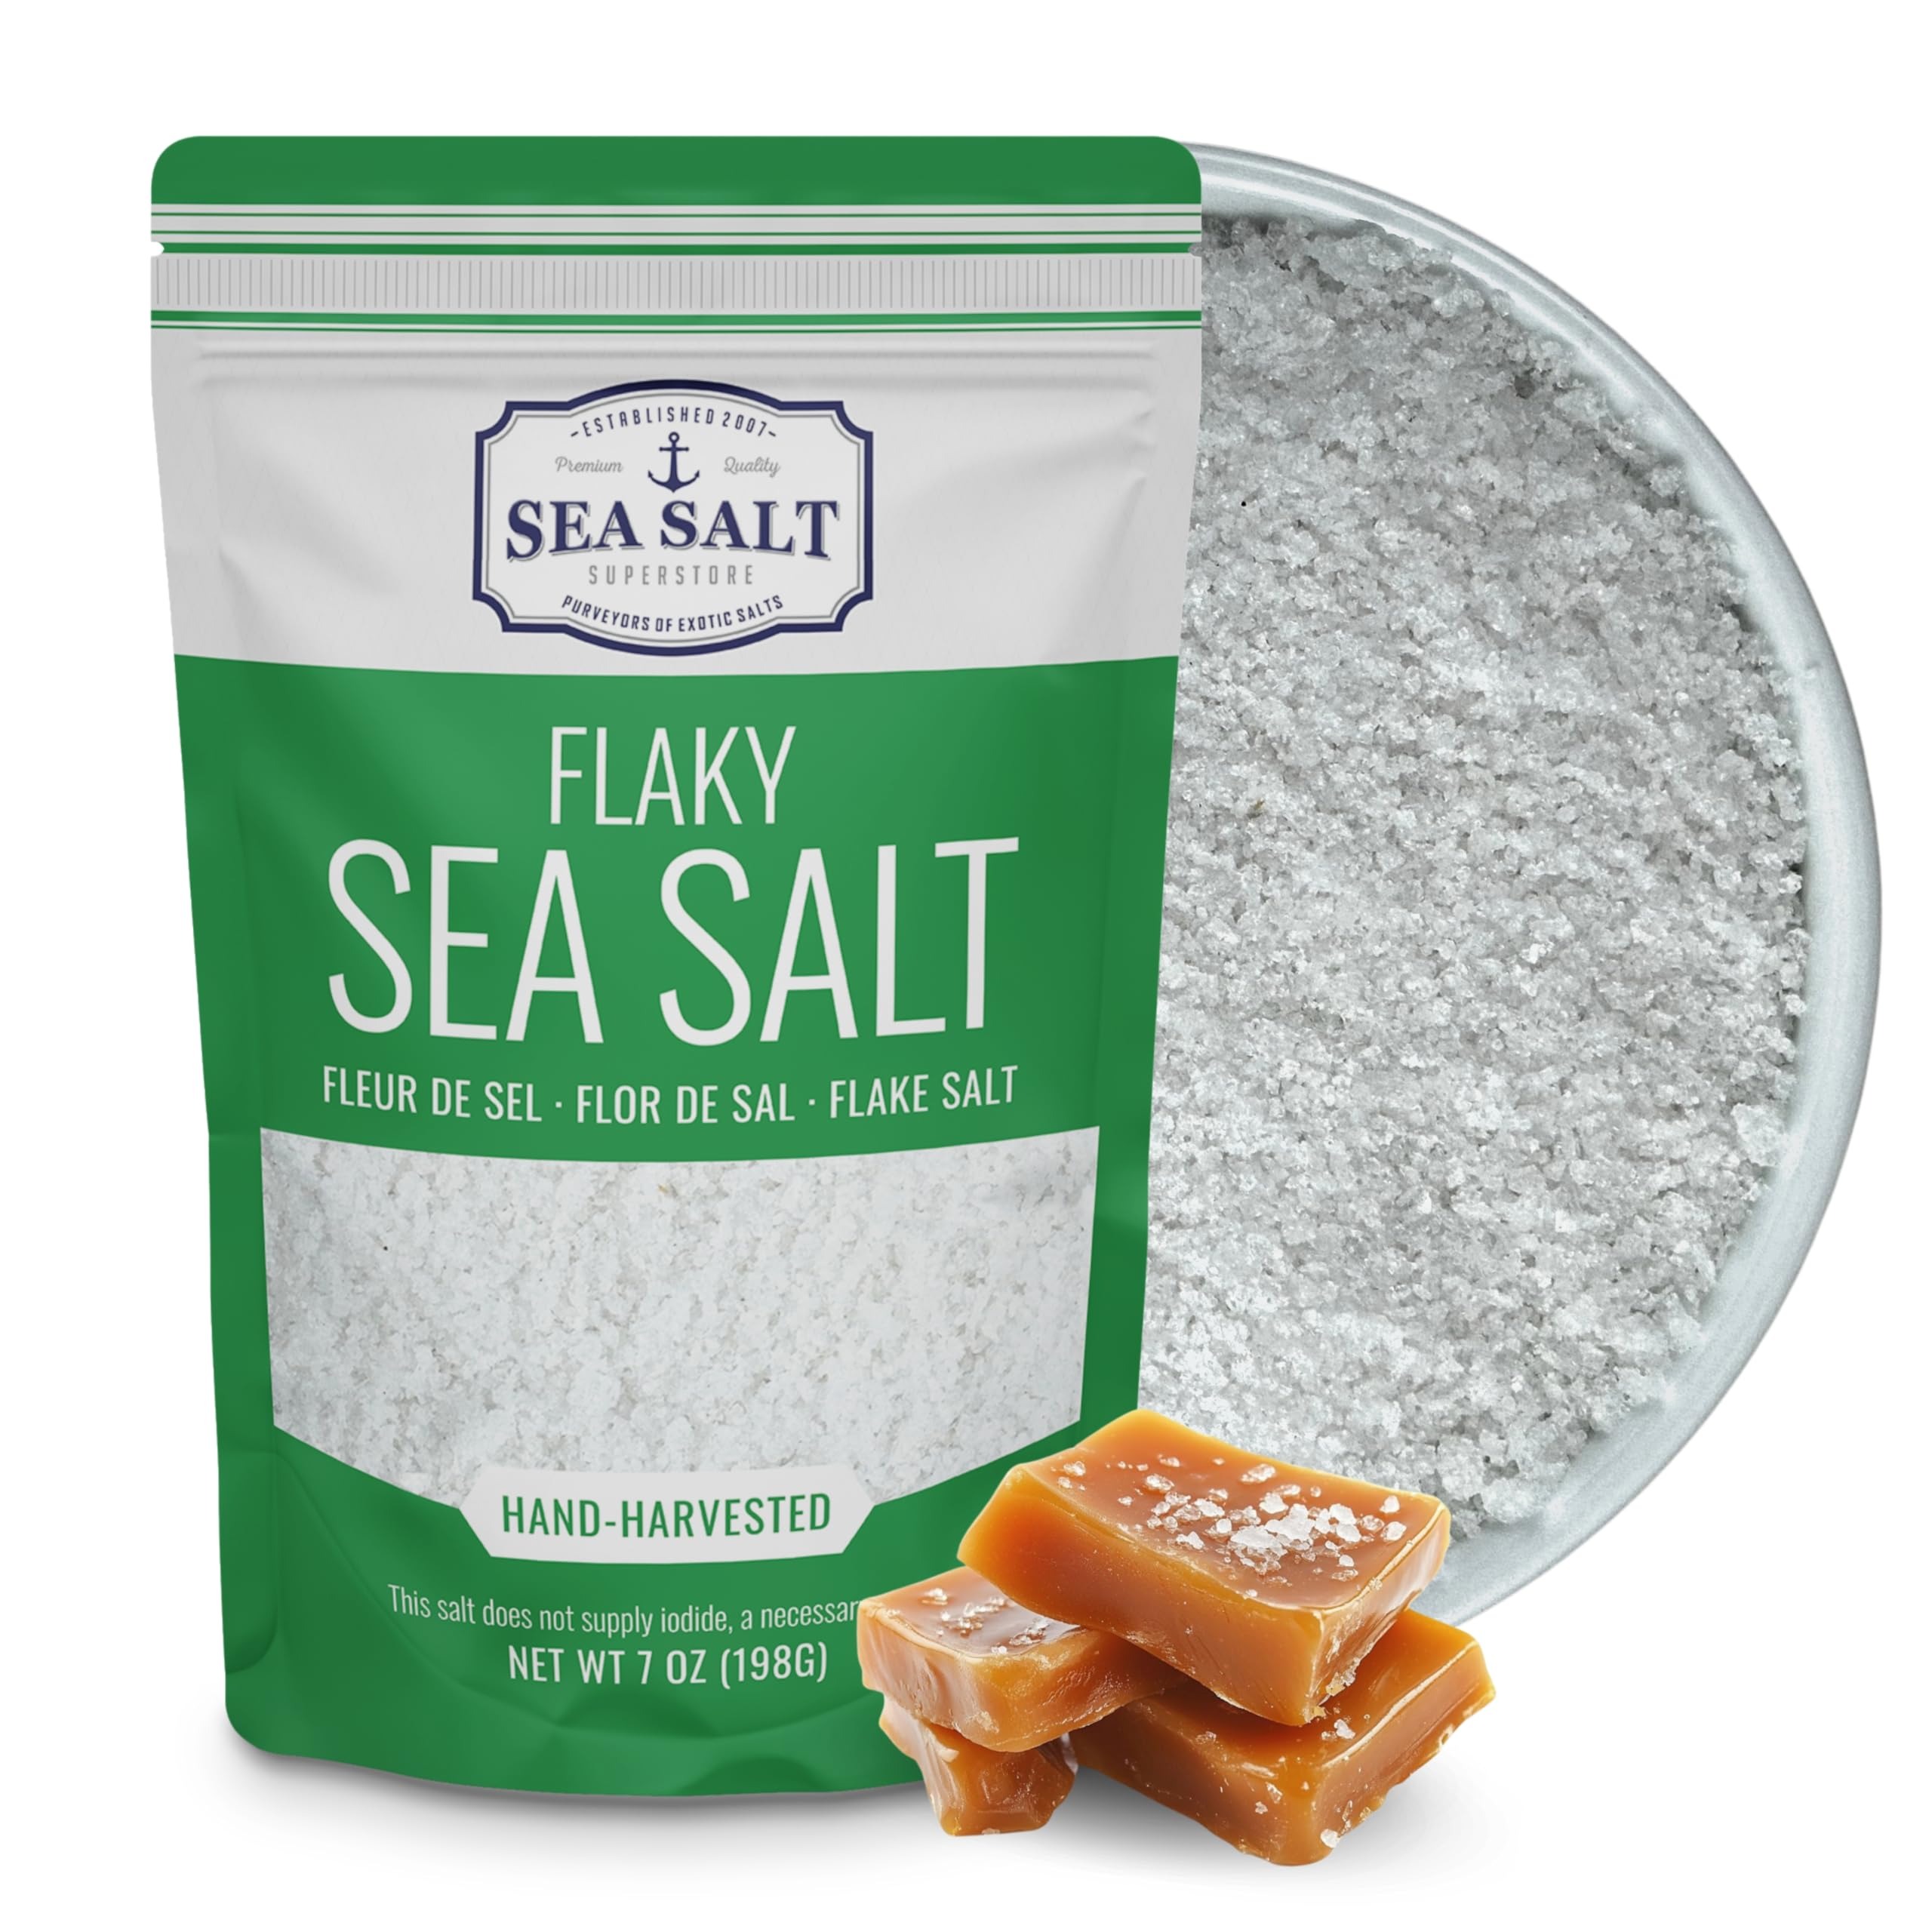
Item Name: Flaky Hand Harvested Sea Salt Flakes, Baja Fleur de Sel Flake Salt, for Baking and Cooking and Fishing, 7 oz Bag
Bullet Point 1: Hand-Harvested Salt: Our non-iodized flaky sea salt for baking and finishing is hand-harvested and develops on the surface of seawater, ensuring each flake retains its purity and delivers an authentic, unrefined sea salt flavor to your dishes.
Bullet Point 2: Light and Airy Texture: Our hand-harvested finishing salt flakes are delicate and airy, enhancing your dishes with a subtle crunch. These pure, non-iodized sea salt flakes for baking have a satisfying crunch, making them the perfect finishing touch.
Bullet Point 3: Versatile Usage: Ideal as a finishing salt, these salt flakes for cooking add a delightful crunch to baked goods, salads, and savory and sweet treats. This baking salt for salt cellar refill enhances both the taste and presentation of any dish.
Bullet Point 4: Natural & Healthy Salt: Our flaky salt for finishing is all-natural and free from anti-caking agents, gluten, MSG, GMOs, dairy, & soy. With zero calories, carbs, and fat, this flake sea salt for cooking is a healthy choice for enhancing your dishes.
Bullet Point 5: Crafted for Every Kitchen: Designed for both home cooks & professional chefs, our flake salt for finishing delivers restaurant-quality flavor. Elevate everyday meals and gourmet creations with these unrefined sea salt flakes from Sea Salt Superstore.
Product Description: "Discover the exceptional quality of Sea Salt Superstore's flake salt for cooking, hand-harvested and developed from pristine sea waters to deliver light, airy flakes that bring a delicate, refined flavor to your meals. These mineral-rich sea salt flakes for topping are non-iodized and free from additives, ensuring a pure and natural addition to your kitchen. Perfect for both home cooks and professional chefs, this non-iodized flaky sea salt for finishing adds a sophisticated touch to any dish. Its pure taste and delicate texture enhance a wide range of dishes, from simple everyday meals to professional gourmet creations, making it an ideal choice for elevating your culinary experience. Versatile and effective, our white and flaky sea salt works wonderfully in both baking and cooking, adding a burst of natural flavor to grilled meats, proteins, vegetables, and baked goods. Whether you're creating home-cooked favorites or fine dining experiences, this pure and natural salt is a great way to make your dishes stand out."
Value: 7.0
Unit: Ounce

Price: 7.99